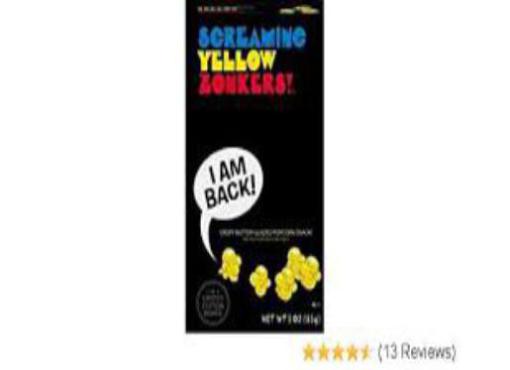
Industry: Food